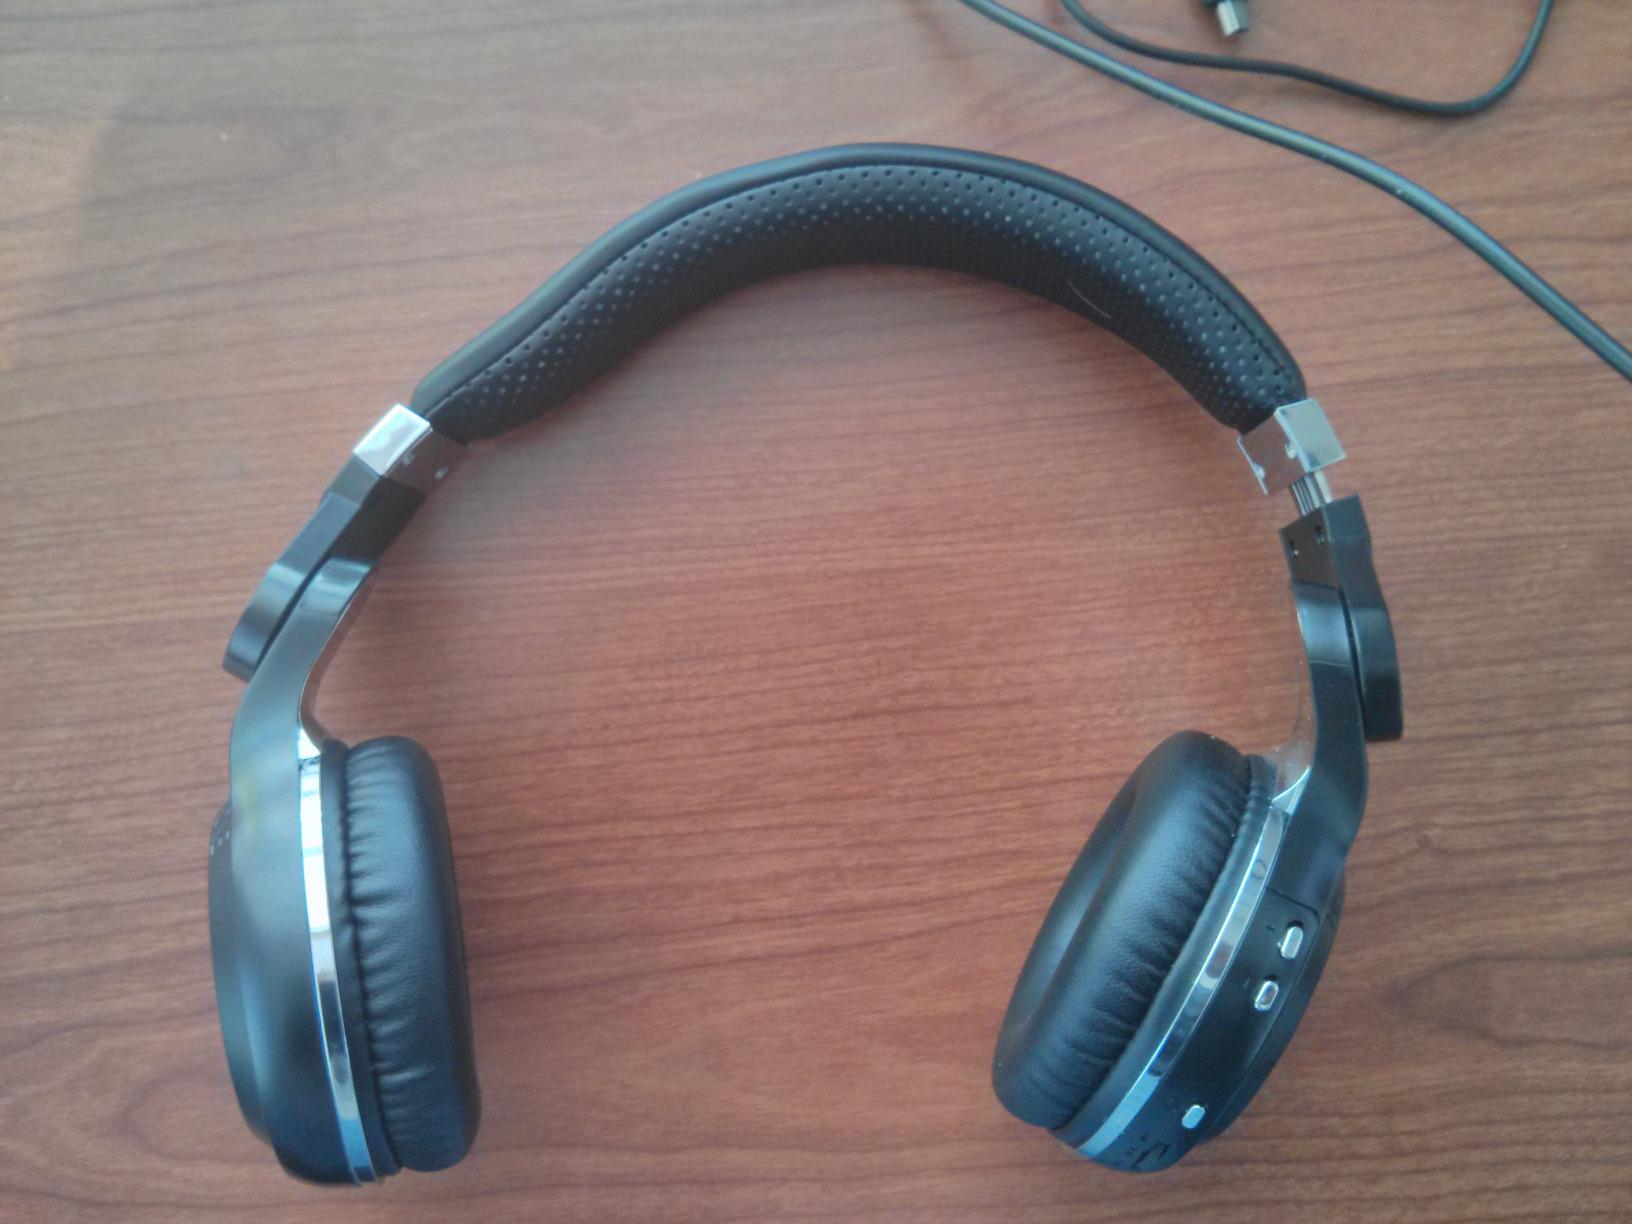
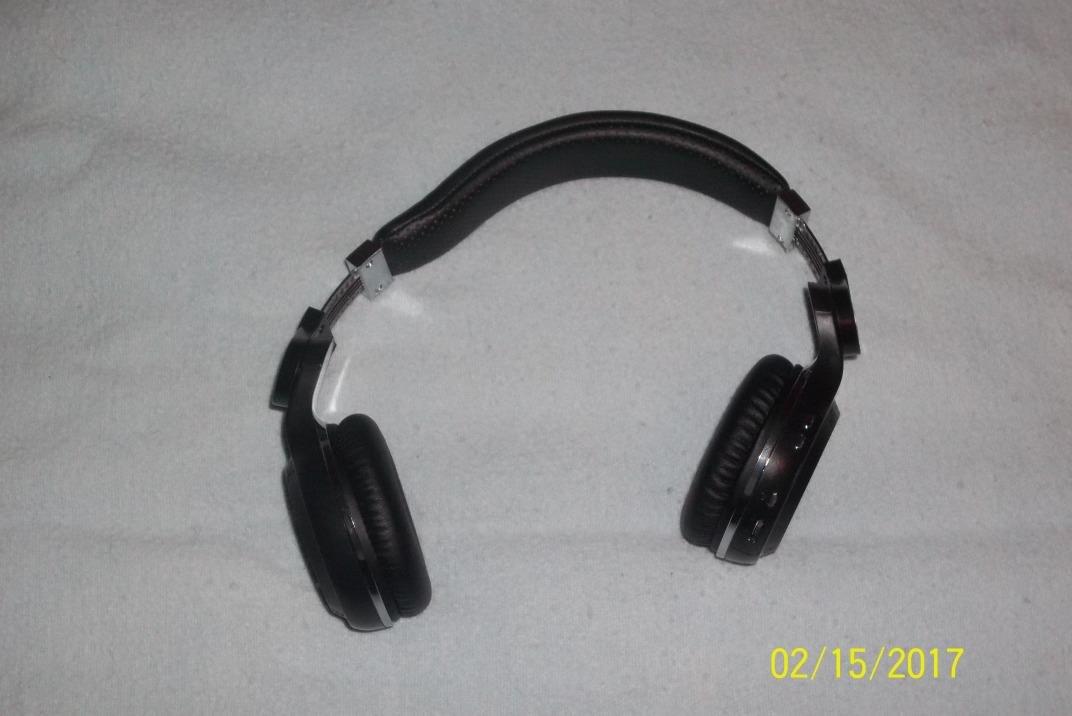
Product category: headphones
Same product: yes